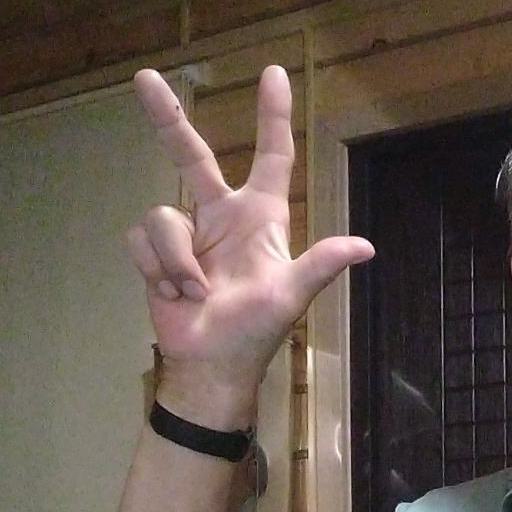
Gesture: three2